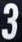
Number: 3